Rosbach vor der Höhe

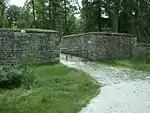
Western gate of the Kapersburg

The Kapersburg is located three kilometres to the west of Ober-Rosbach and is one of the best preserved Roman forts of the Limes Germanicus in Germany. It was excavated around the turn of the 20th century.